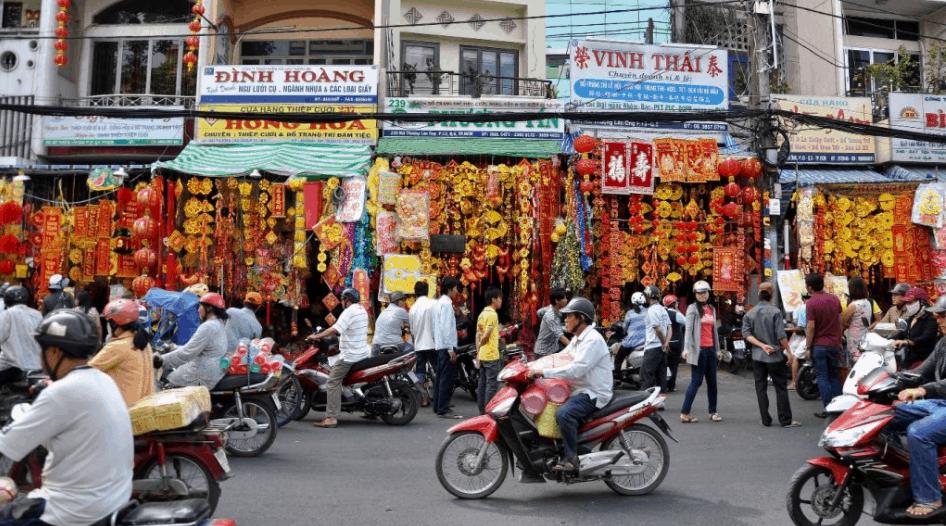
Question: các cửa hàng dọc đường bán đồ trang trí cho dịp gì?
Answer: các cửa hàng dọc đường bán đồ trang trí tết